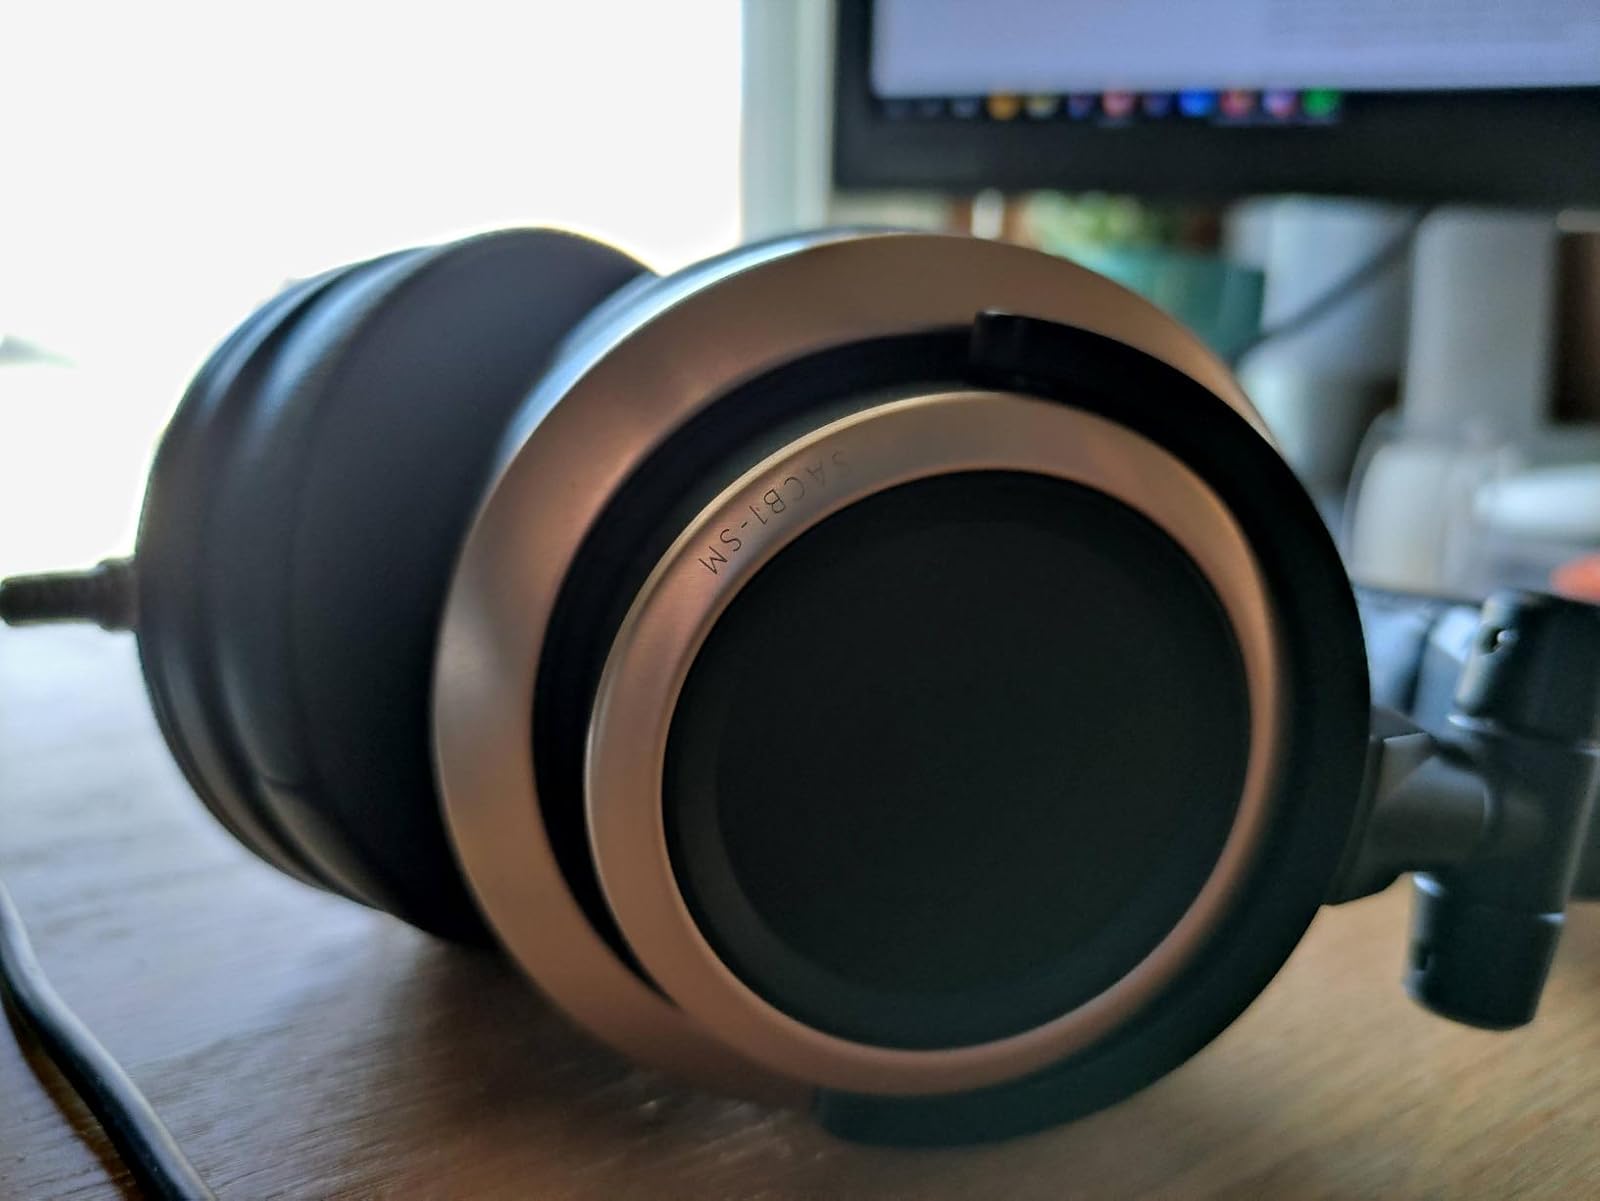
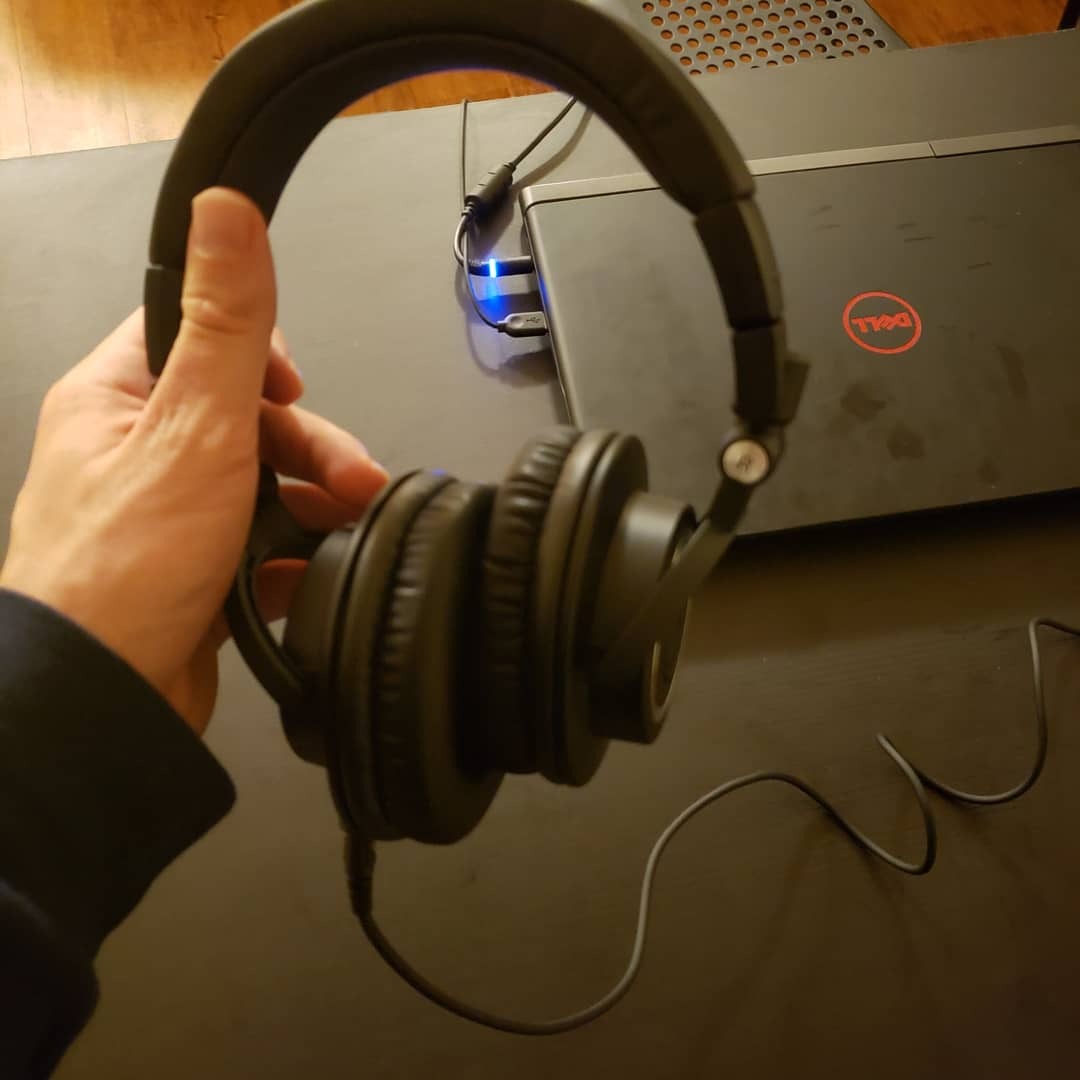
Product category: headphones
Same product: no